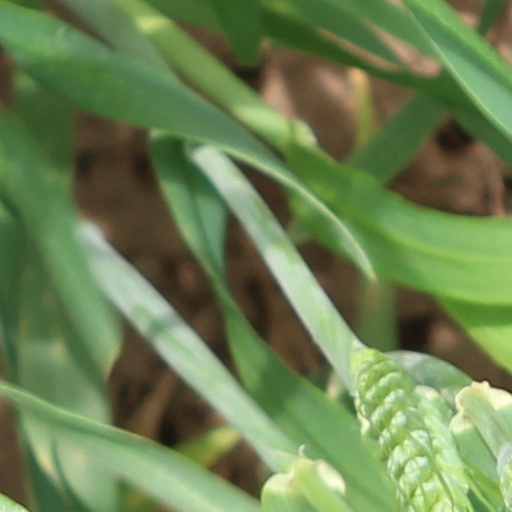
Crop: wheat